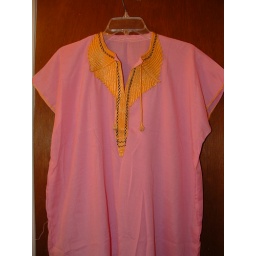
Never worn pink mumu dress w/gold wing design around neck**made in Egypt**most likely Egyptian cotton size M $5